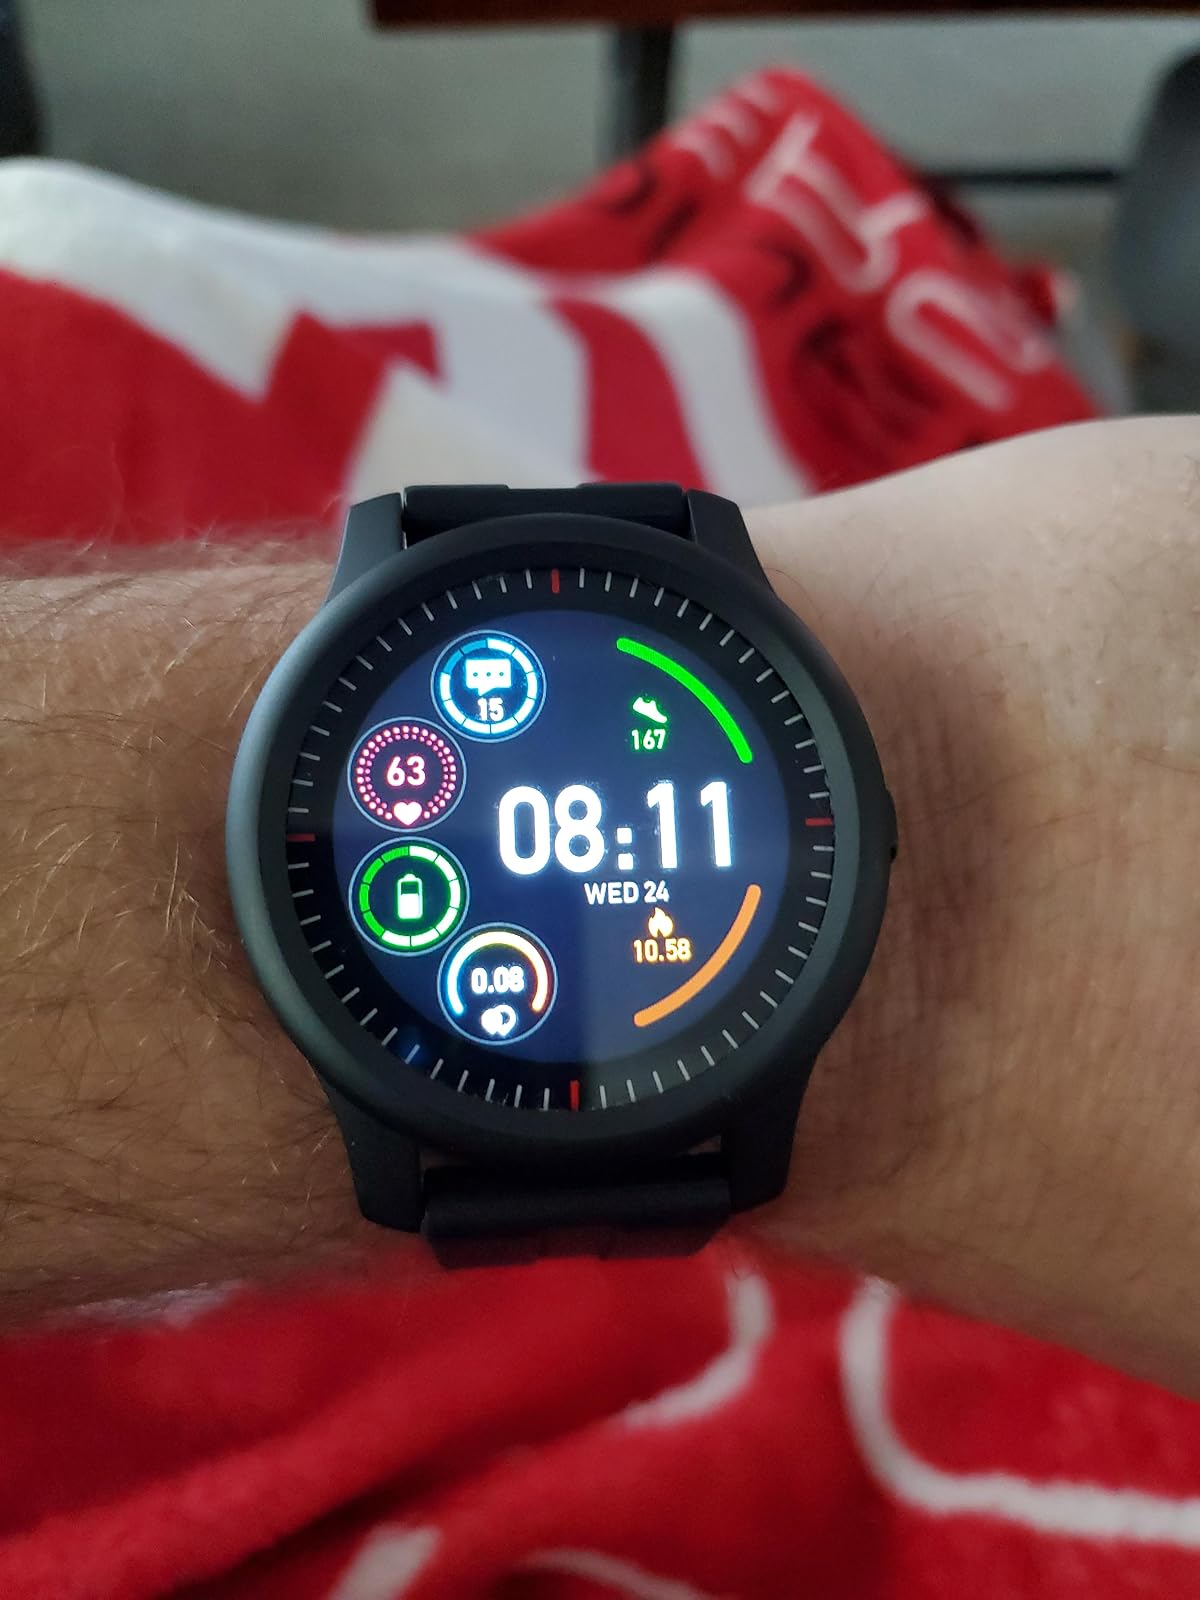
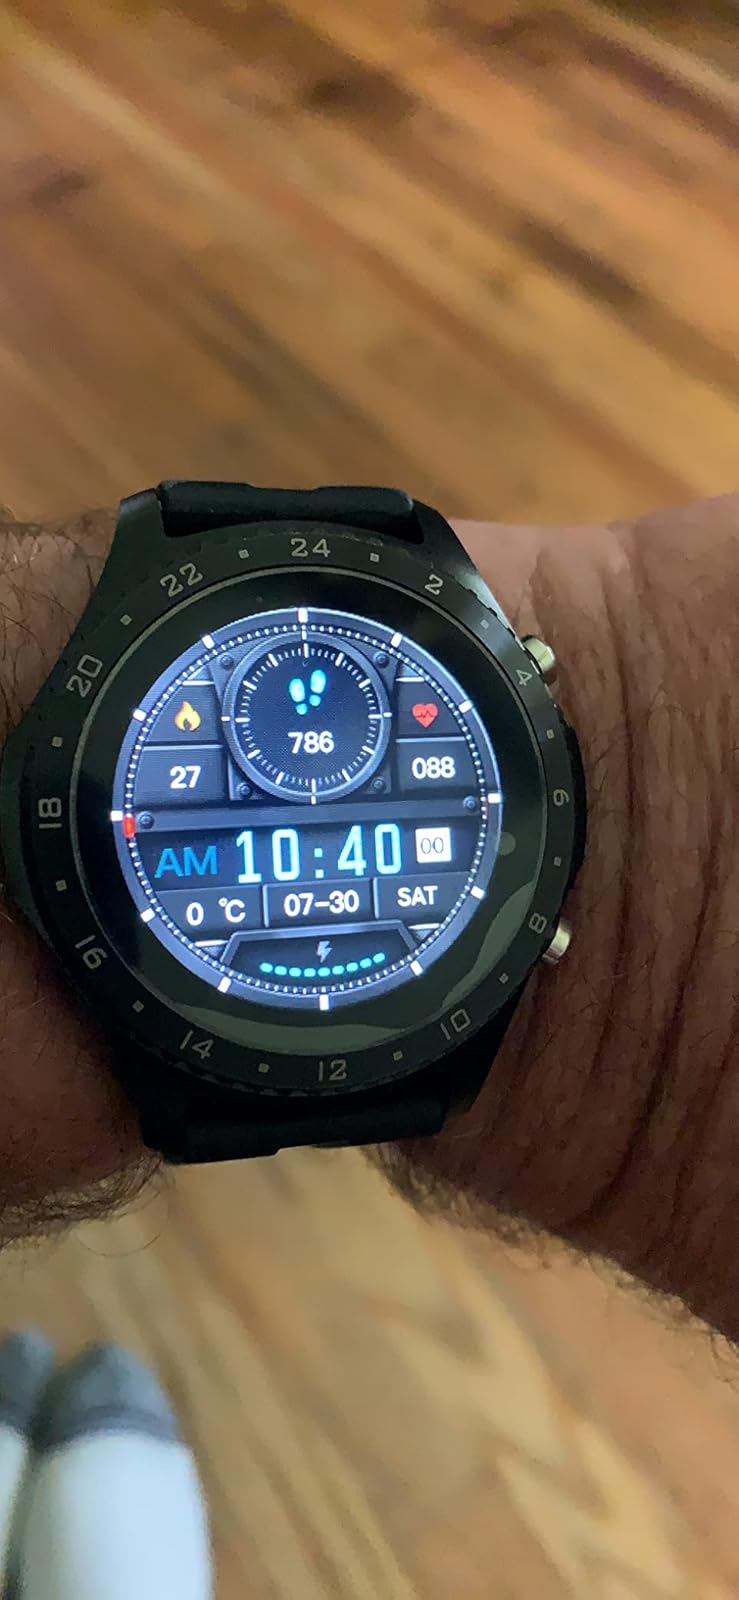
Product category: smartwatch
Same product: no